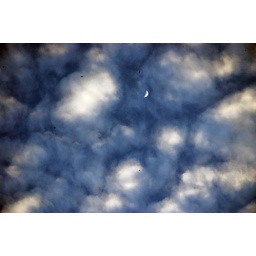
The crescent moon in a soft bed of clouds